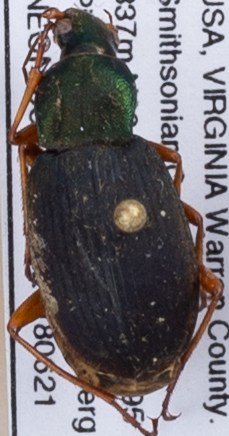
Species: Chlaenius aestivus
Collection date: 2018-06-21
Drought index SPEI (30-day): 1.85
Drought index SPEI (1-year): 0.776
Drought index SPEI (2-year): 0.944